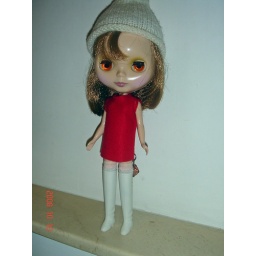
Blyhte in red dress